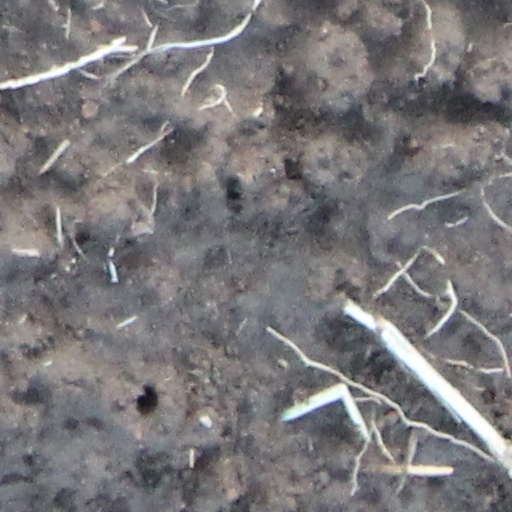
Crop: wheat